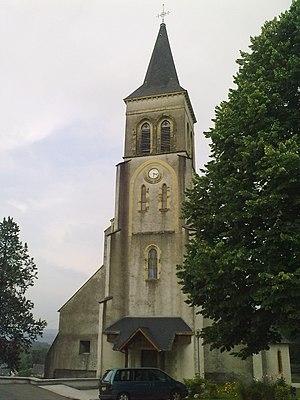
Eglise d'Asson, vue de face.
Asson est une commune française, située dans le département des Pyrénées-Atlantiques en région Nouvelle-Aquitaine.